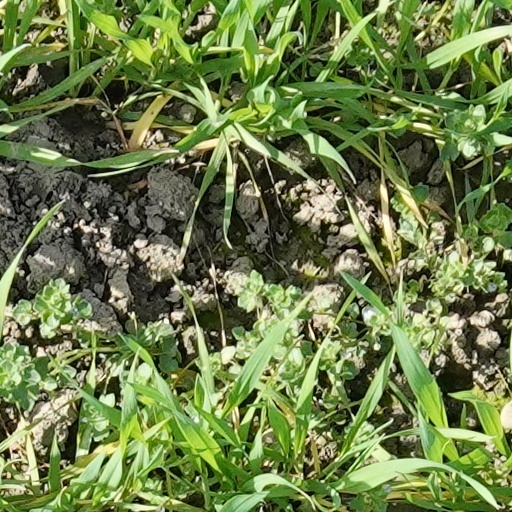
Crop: wheat